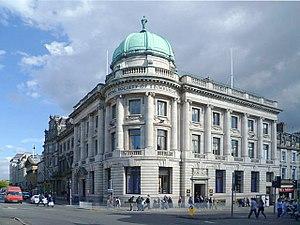
La Royal Society of Edinburgh - littéralement en français : « Société royale d'Édimbourg » - est l'Académie des sciences et des lettres d'Écosse.